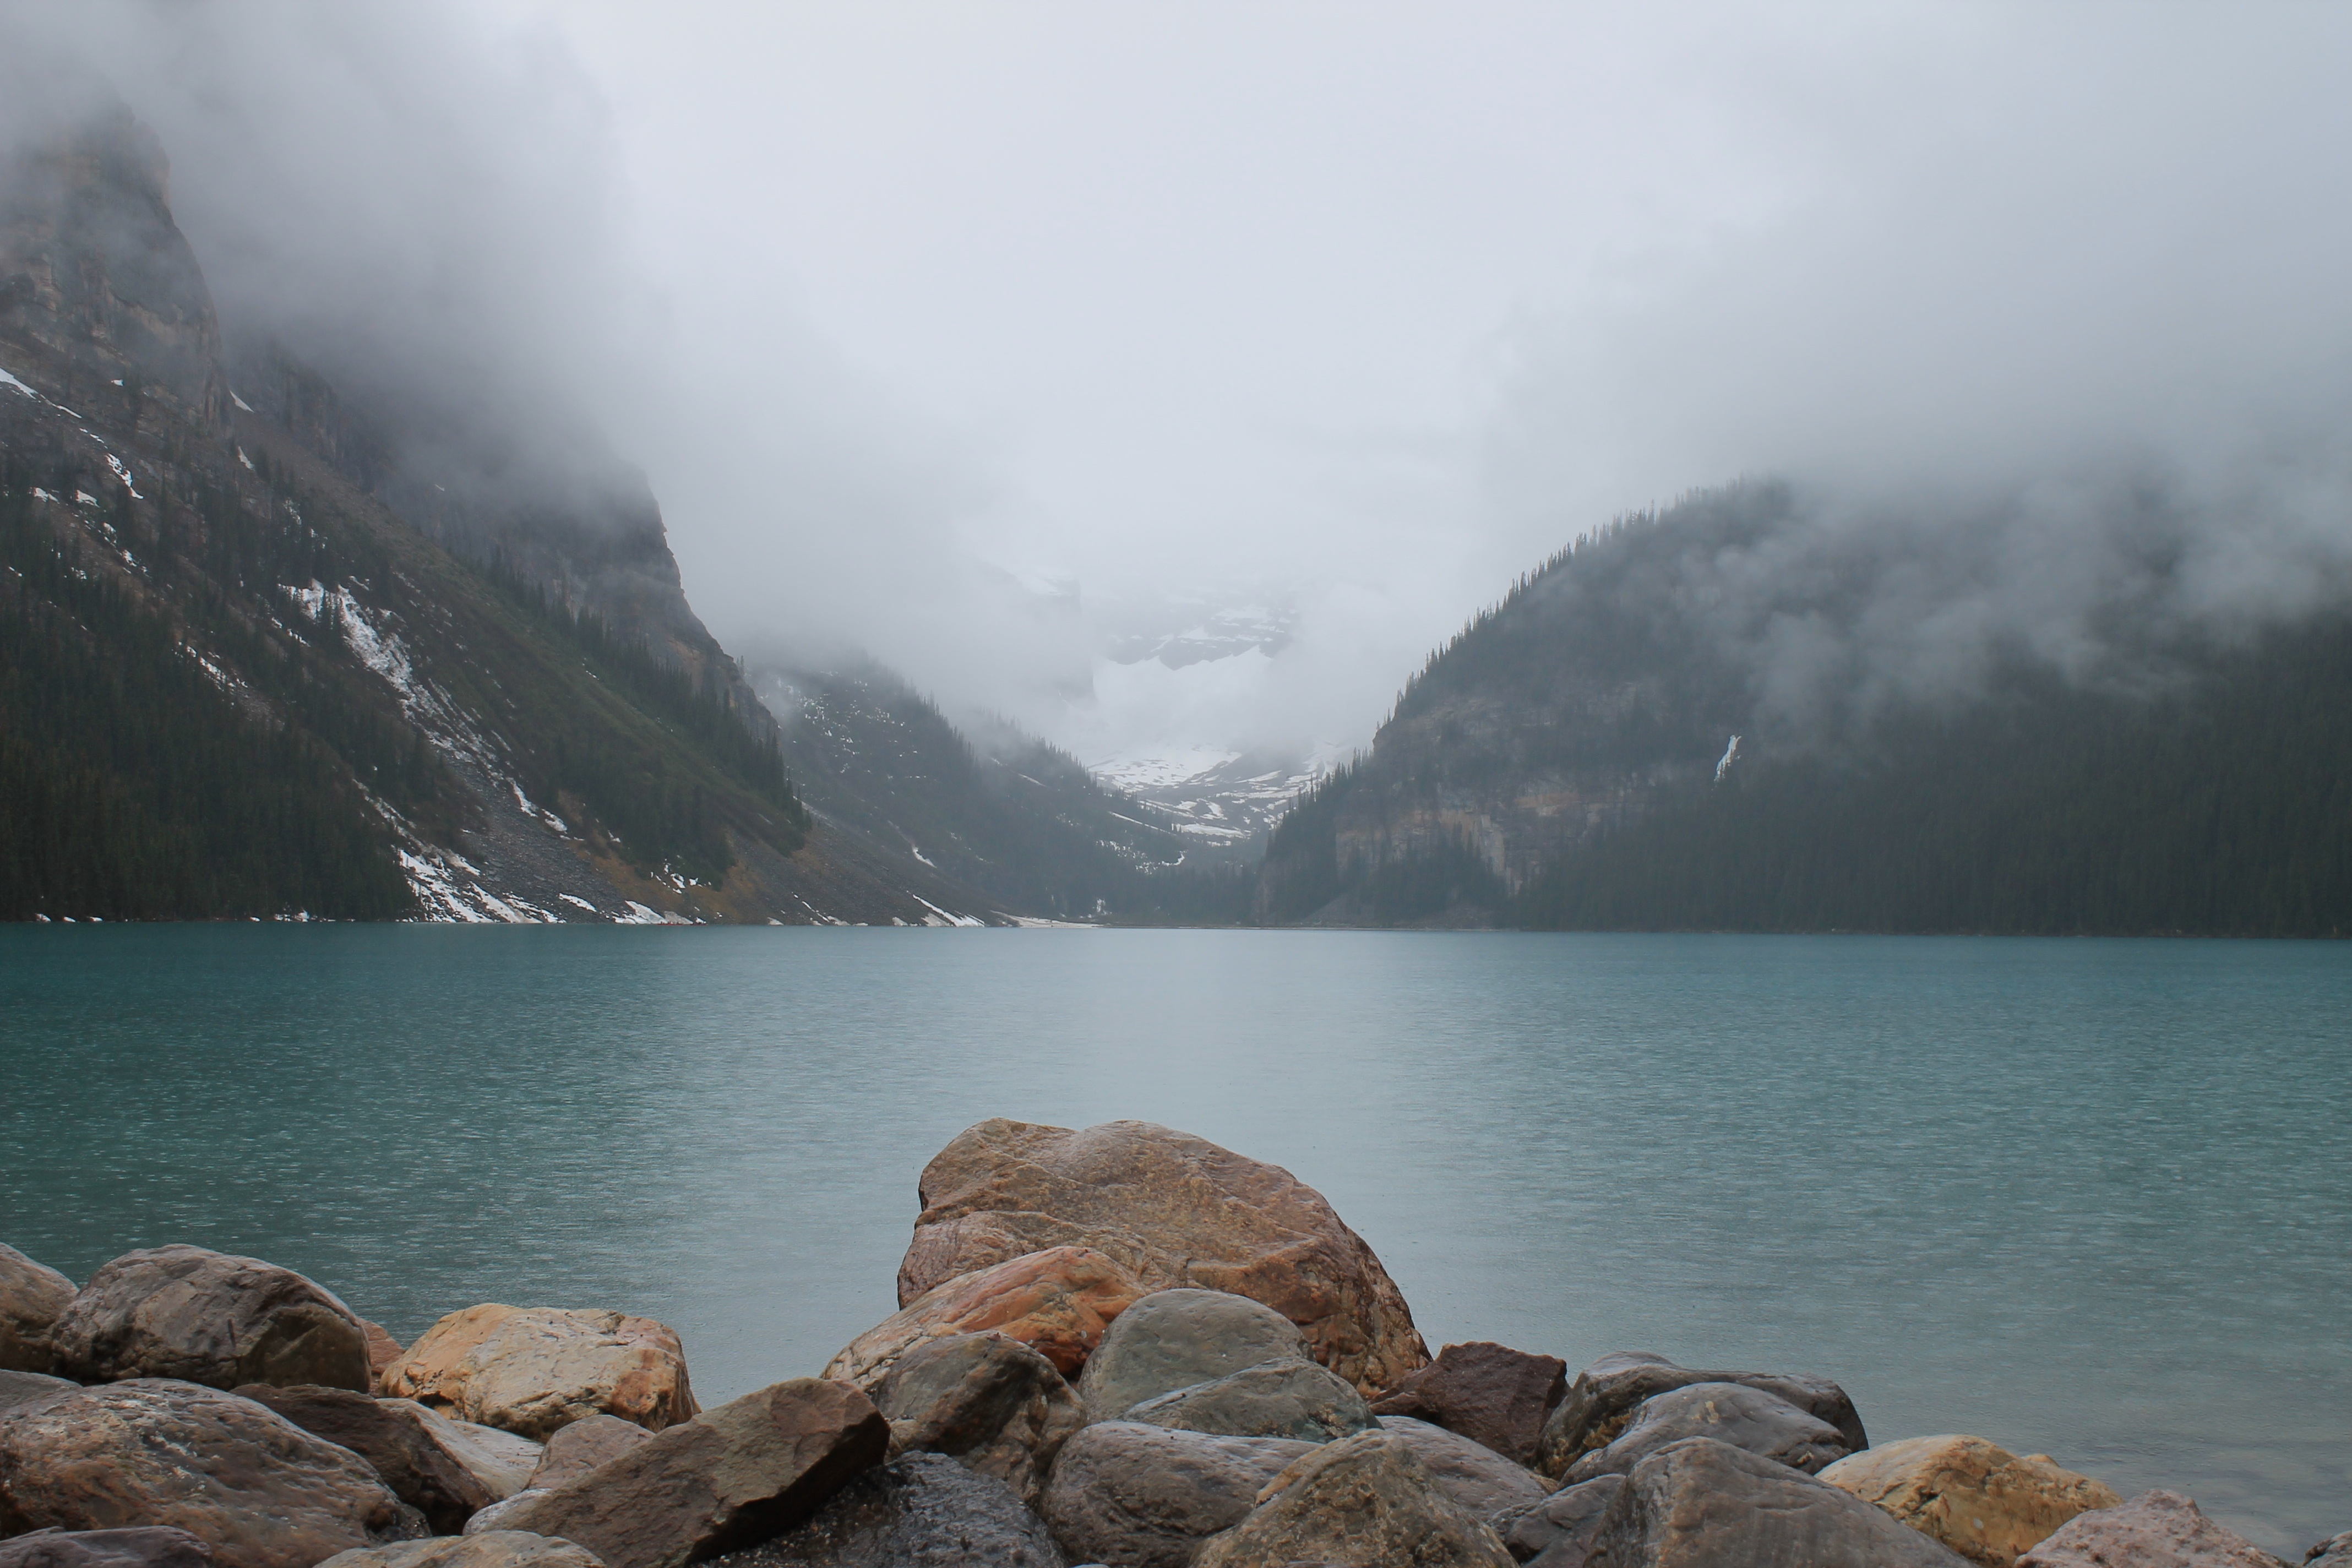
landscape, sea, coast, water, nature, mountain, cloud, mist, morning, lake, mountain range, fjord, reservoir, body of water, loch, landform, geographical feature, atmospheric phenomenon, mountainous landforms